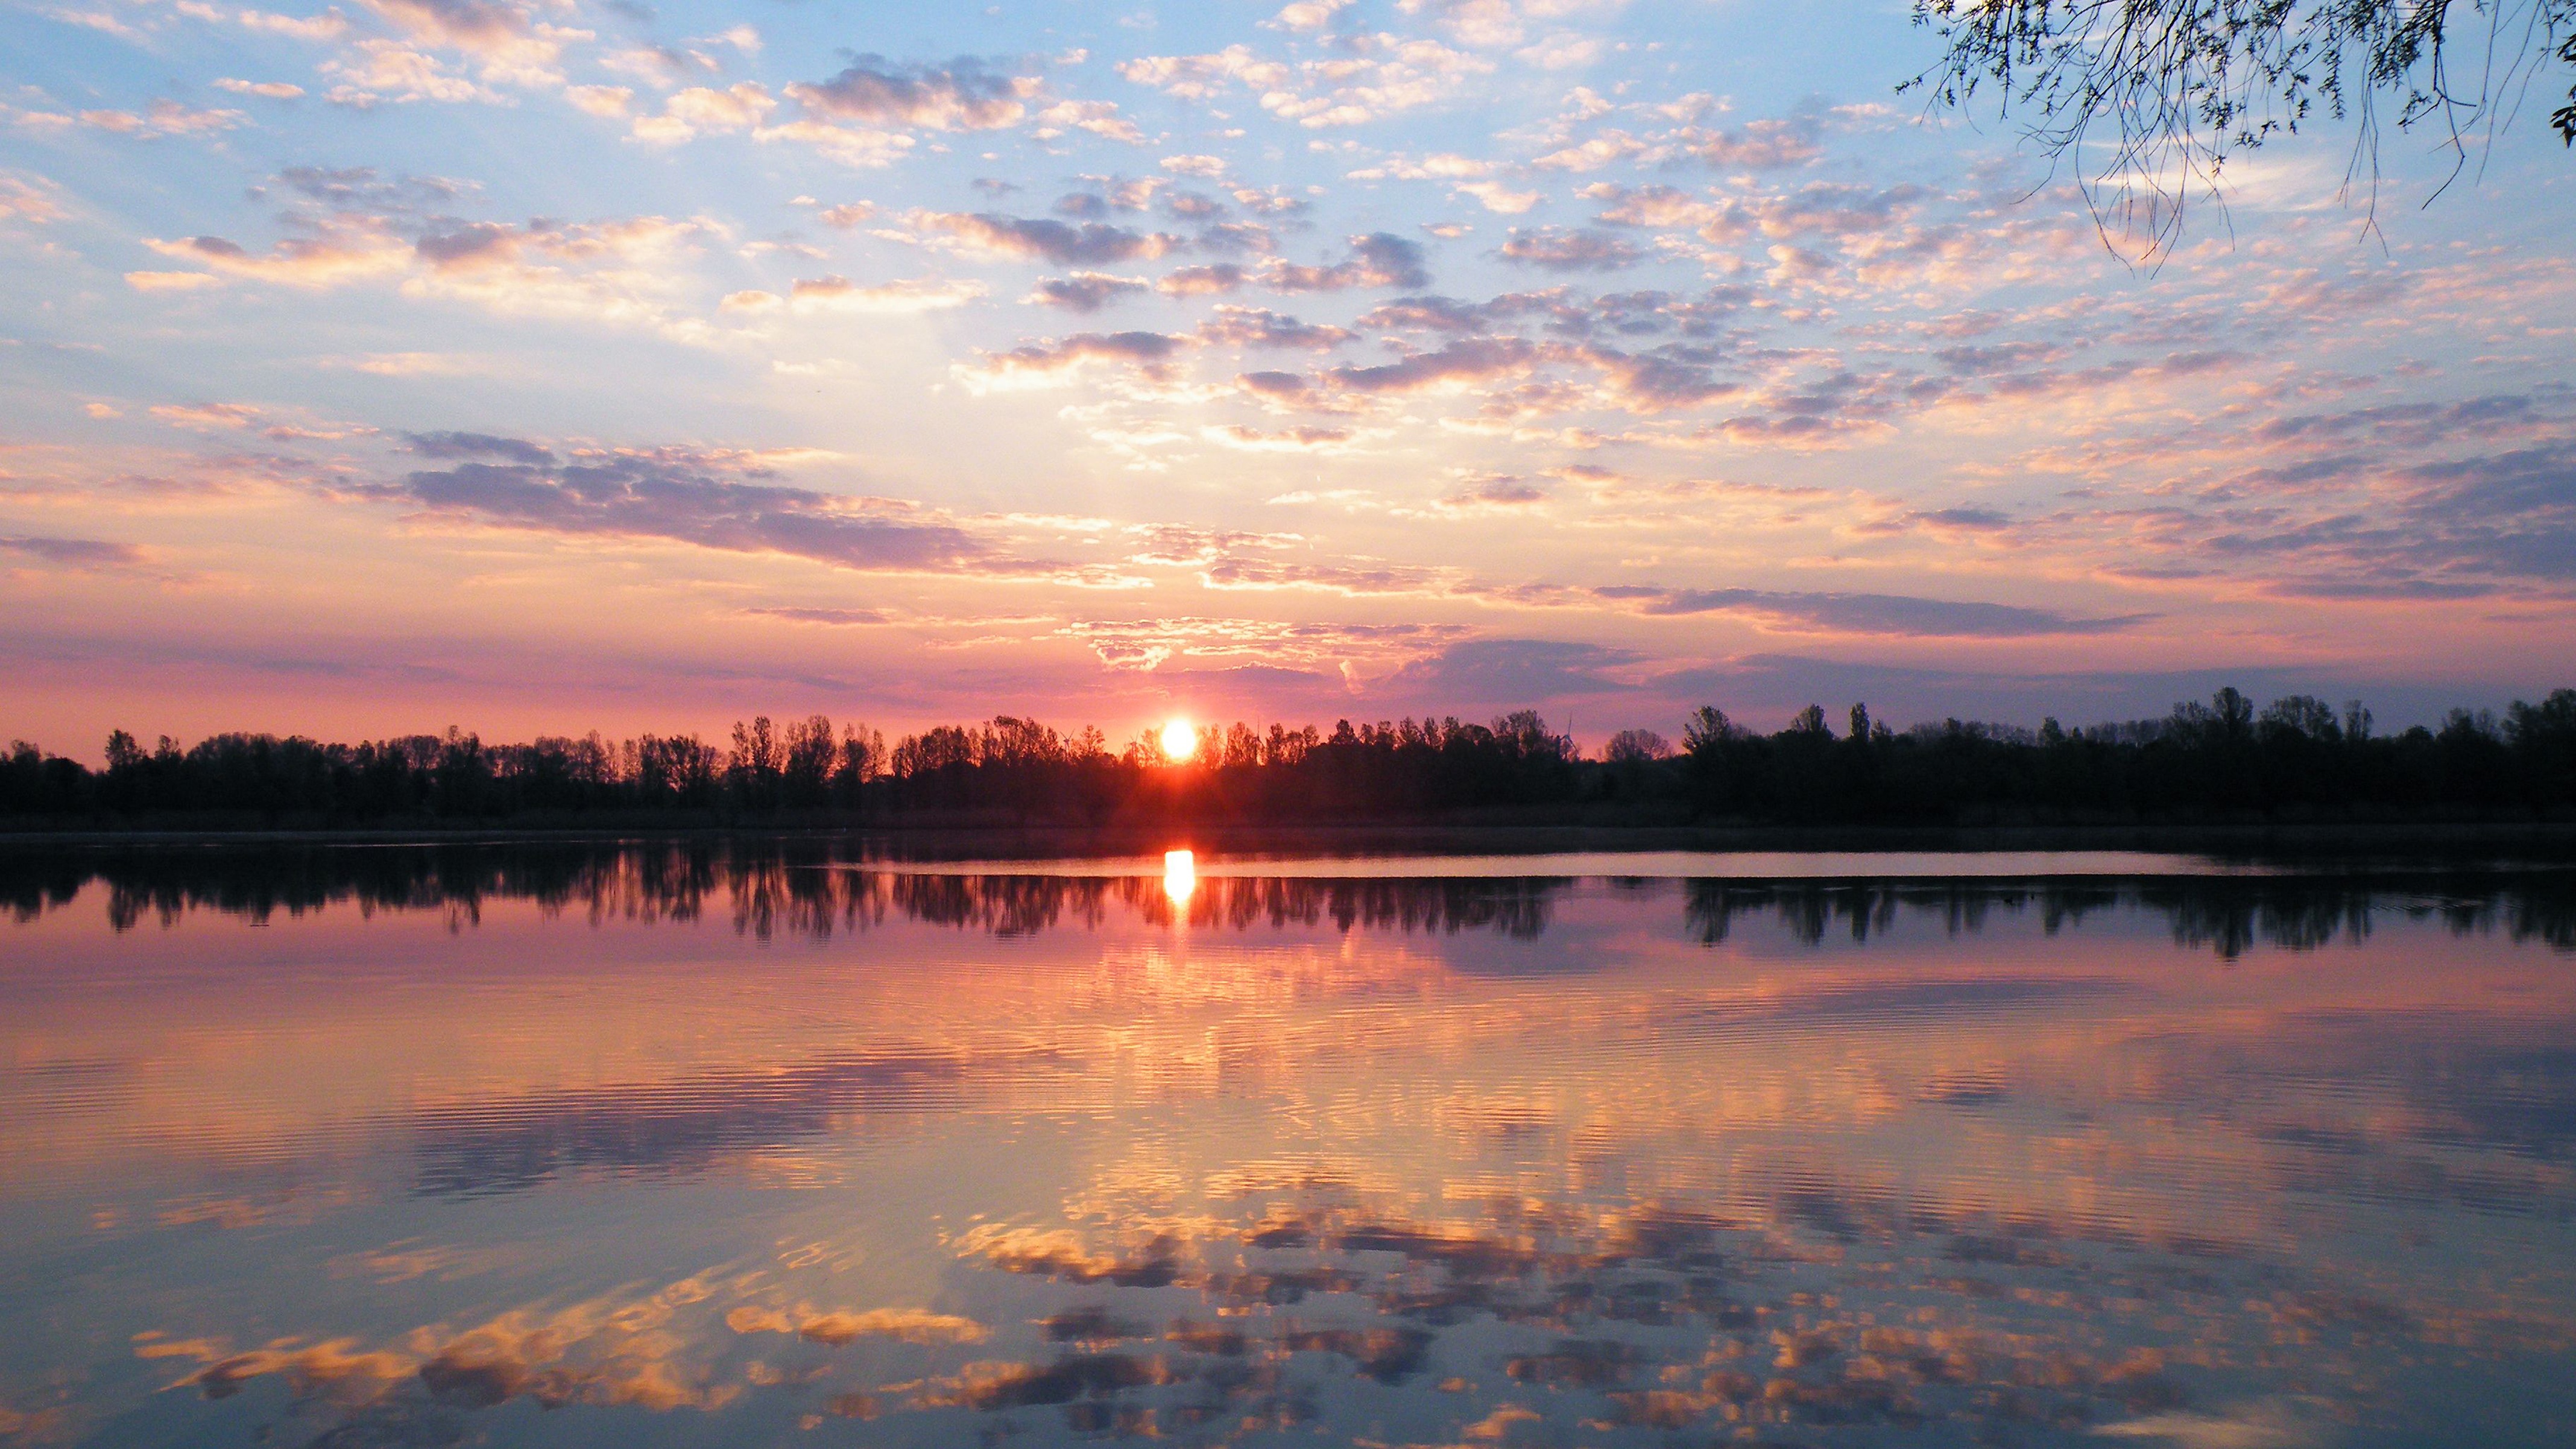
nature, cloud, sky, sunrise, sunset, morning, lake, dawn, atmosphere, river, dusk, evening, twilight, reflection, trees, loch, waters, afterglow, evening sky, silhuette, prettin, atmospheric phenomenon, red sky at morning, elbaue